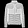
Label: Coat